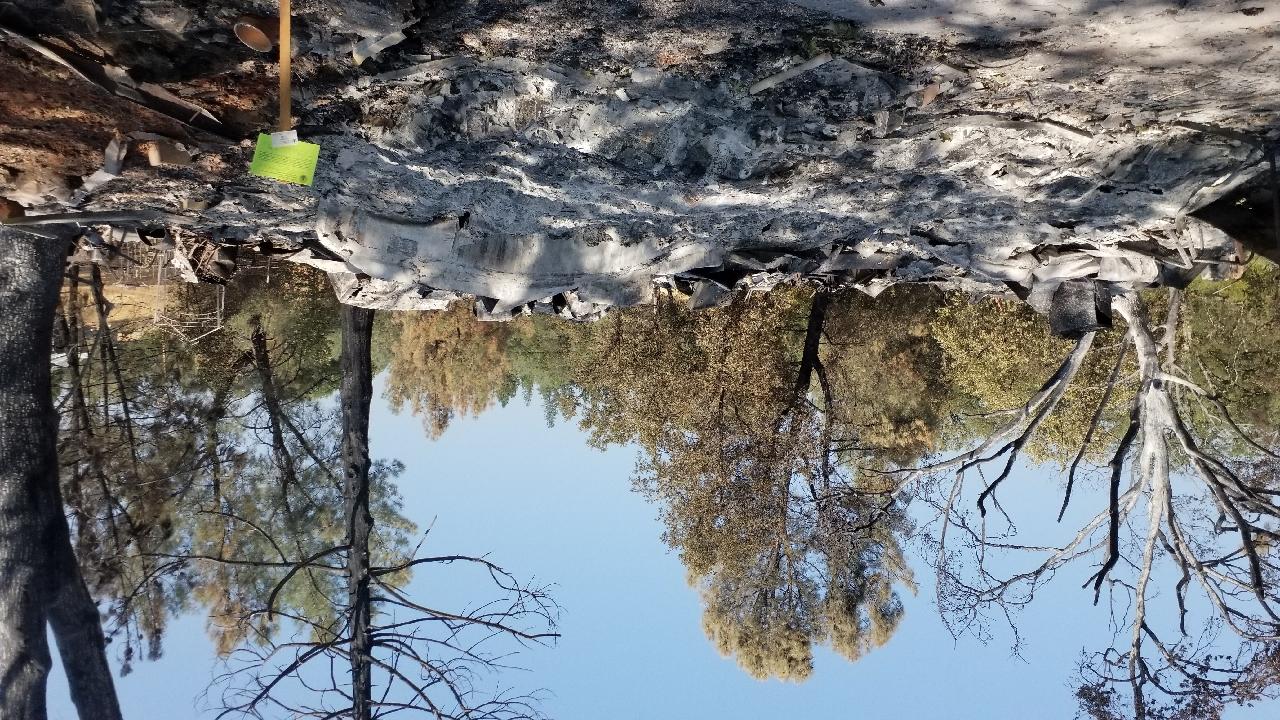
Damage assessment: destroyed